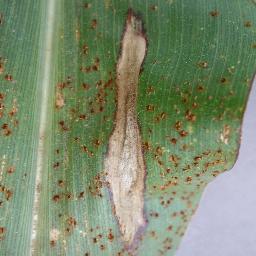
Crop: corn
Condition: (maize)_northern_blight